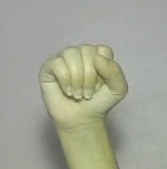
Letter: saad